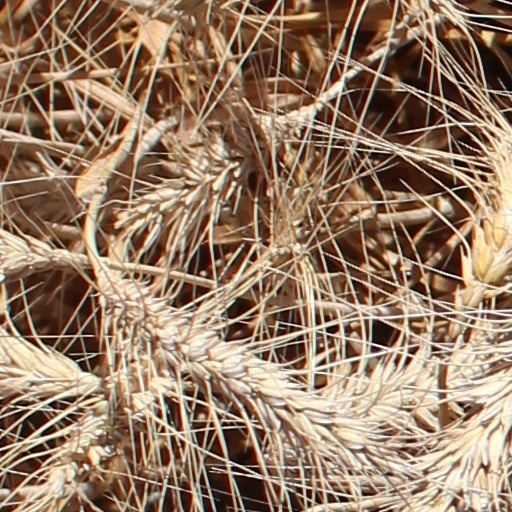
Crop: wheat